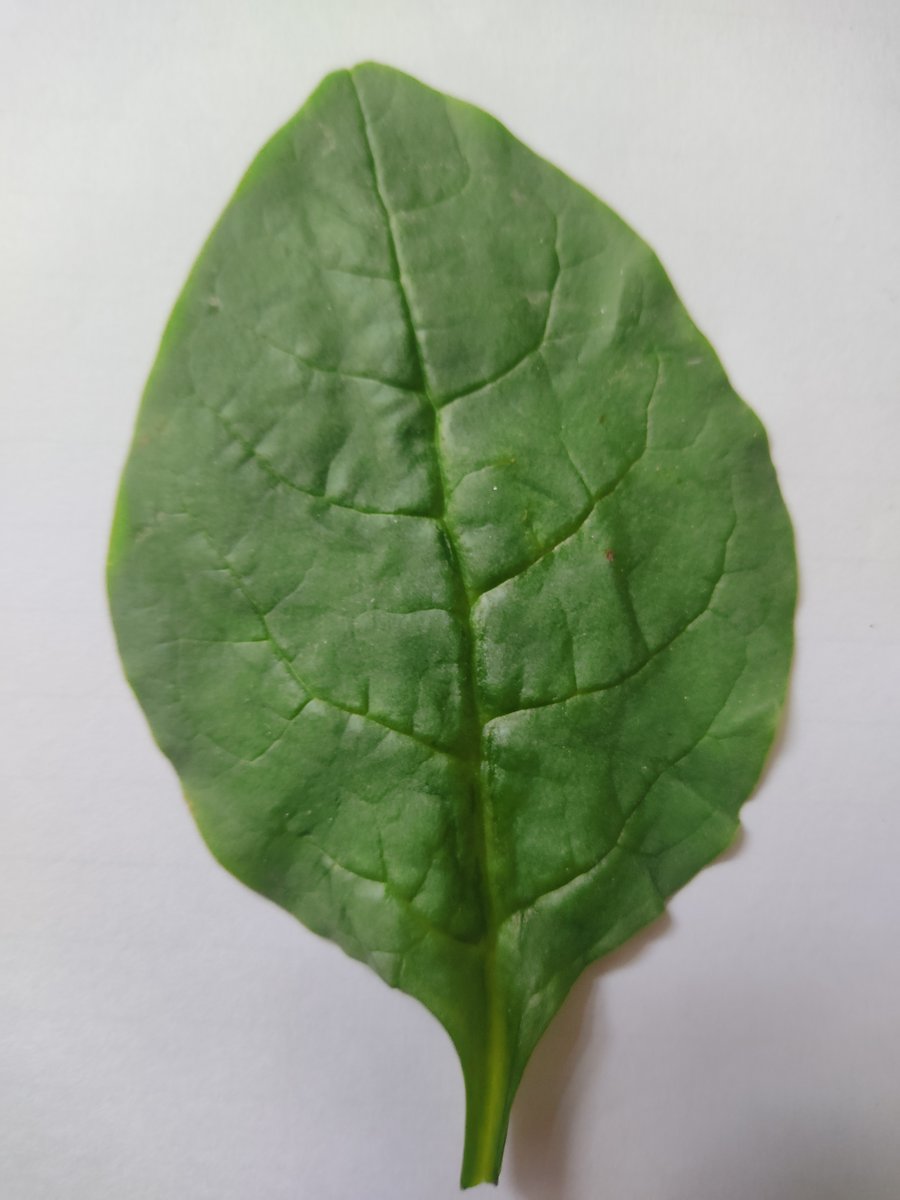
Label: Healthy-Leaf